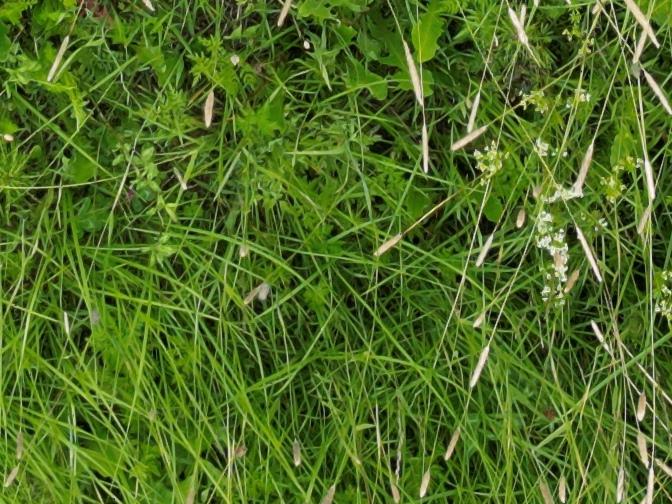
Flowers visible: yarrow flowers